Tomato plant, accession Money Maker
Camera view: horizontal (90 deg, fisheye); turntable rotation: 270 degrees
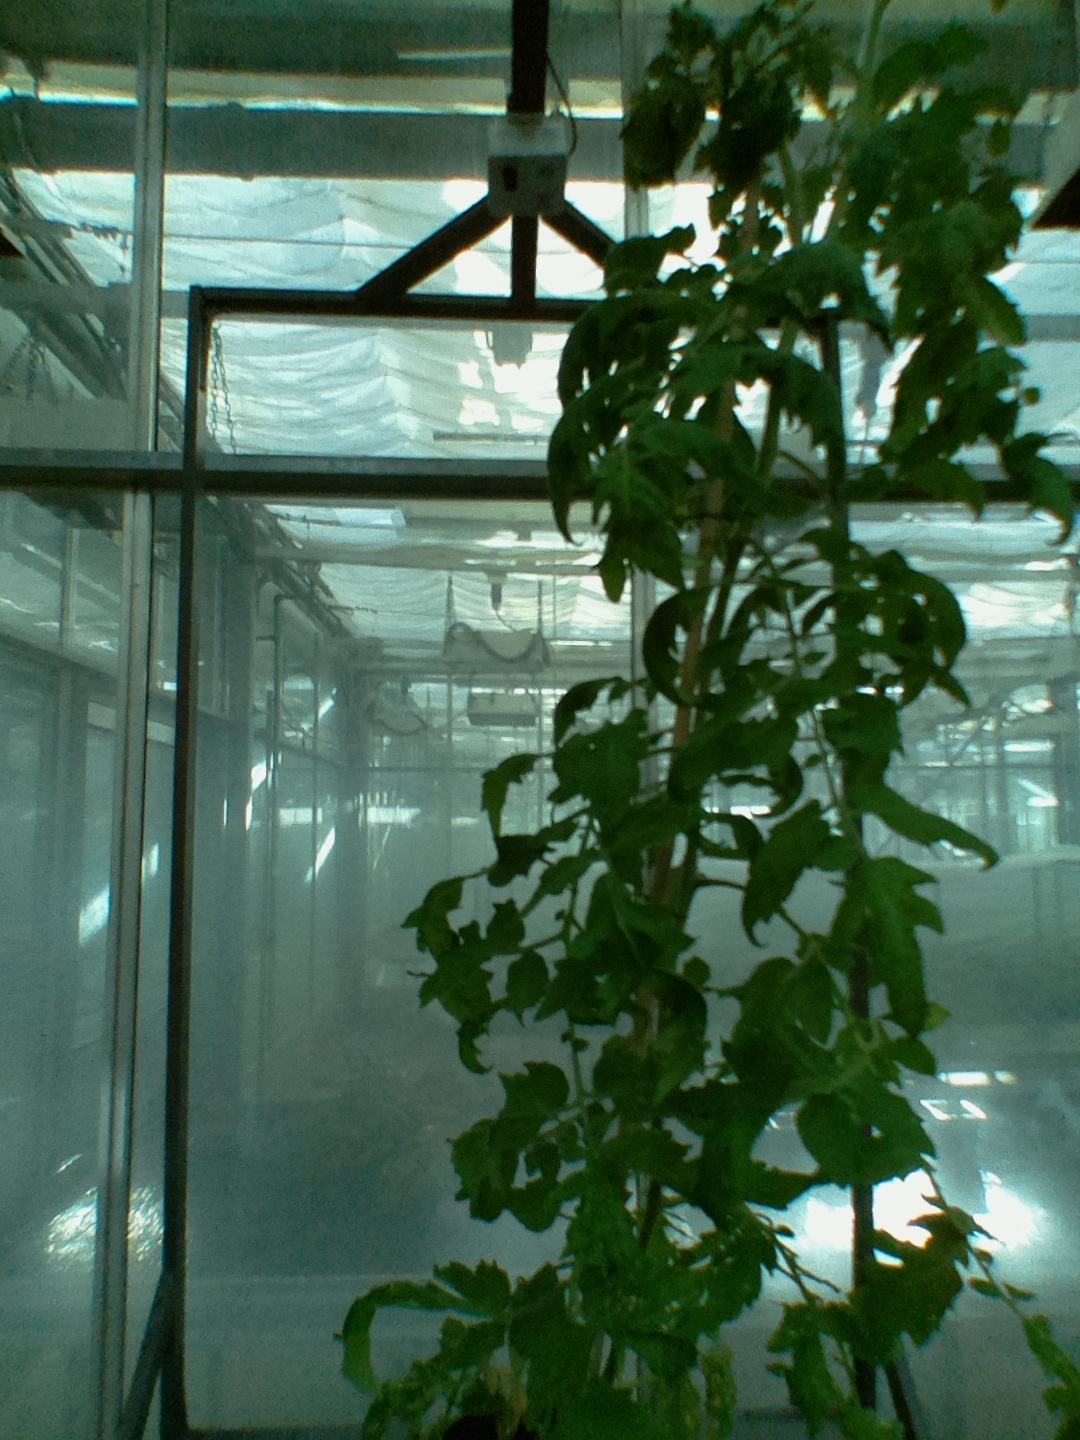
BBCH growth stage 62: 20%-30% of flowers open